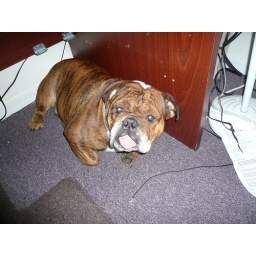
He likes to sleep under my computer desk while I'm on the PC (which is often).